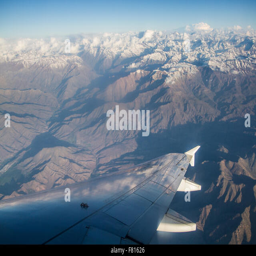
mountain range viewed from an airplane window